Jack Bailey (actor)

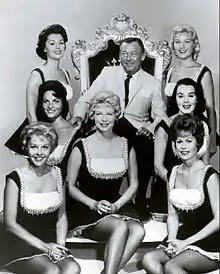
Bailey as host of "Queen for a Day".

Prior to his success with "Queen for a Day", Bailey had a varied career, including "playing with jazz bands, directing musical comedy, tent shows and barking for the World's Fair in Chicago in 1933." He was an announcer for several radio programs, including "The Adventures of Ozzie and Harriet", "Duffy's Tavern", and "Meet the Missus".